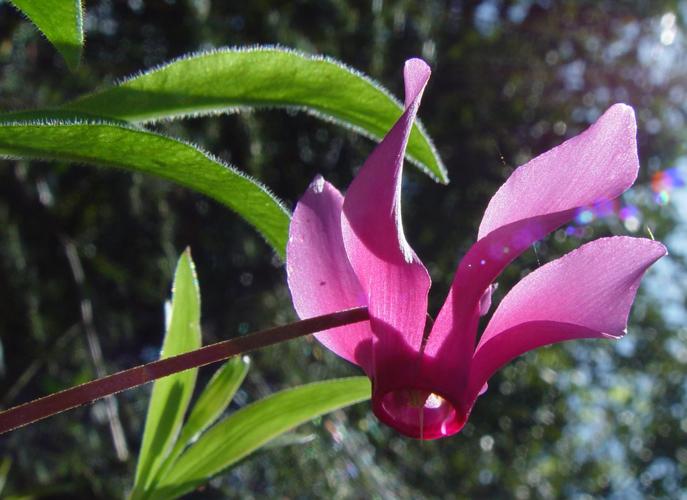
Label: cyclamen